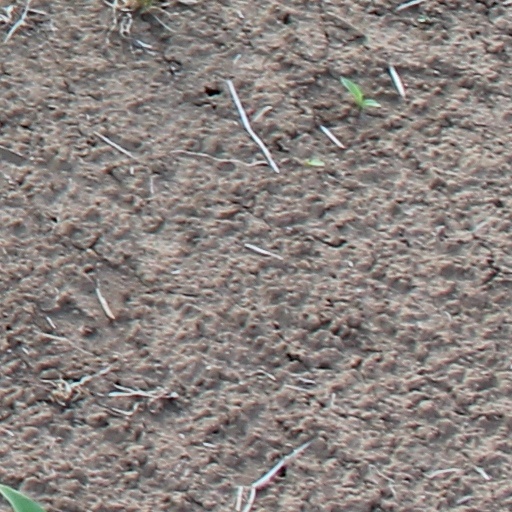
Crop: wheat